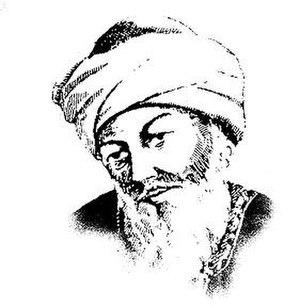
Sanaï de son nom complet Hakim Abul-Majd Majdūd ibn Ādam Sanā'ī Ghaznavi, était un poète soufi persan du XIIᵉ siècle. Protecteur des sciences et philosophe, son œuvre a eu une influence certaine sur les poètes mystiques du Moyen-Orient notamment sur Jalâl ud Dîn Rûmî auteur du Masnavi-I Ma'navi. Son œuvre la plus connue est Hadiqat al Haqiqa c'est-à-dire « Le jardin de la vérité », un poème de plus de 11 000 vers.